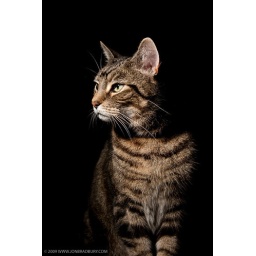
Local cat visiting for a fuss &amp;amp; posing on my sofa arm. Strobist. 580EX on OC-E3 above left